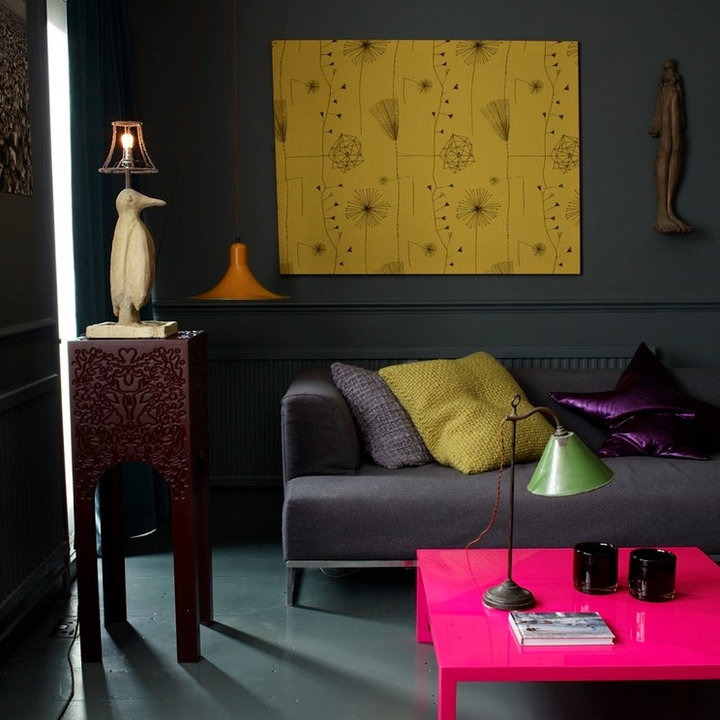
Style: Glamour